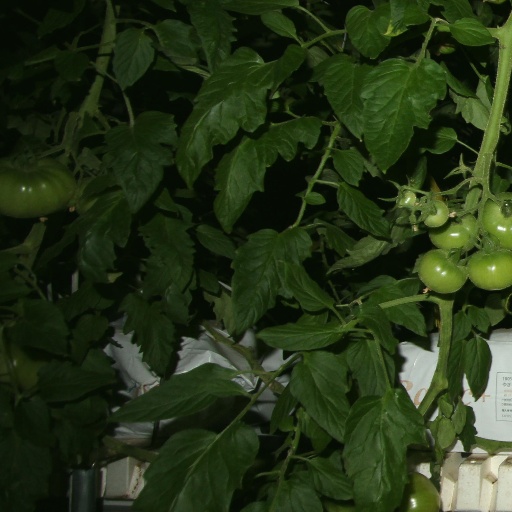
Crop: tomato